FoldiMate

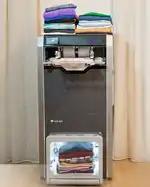
FoldiMate prototype

The FoldiMate is slightly larger than a standard washing machine. According to the developers, it can fold a full wash in less than 4 minutes.